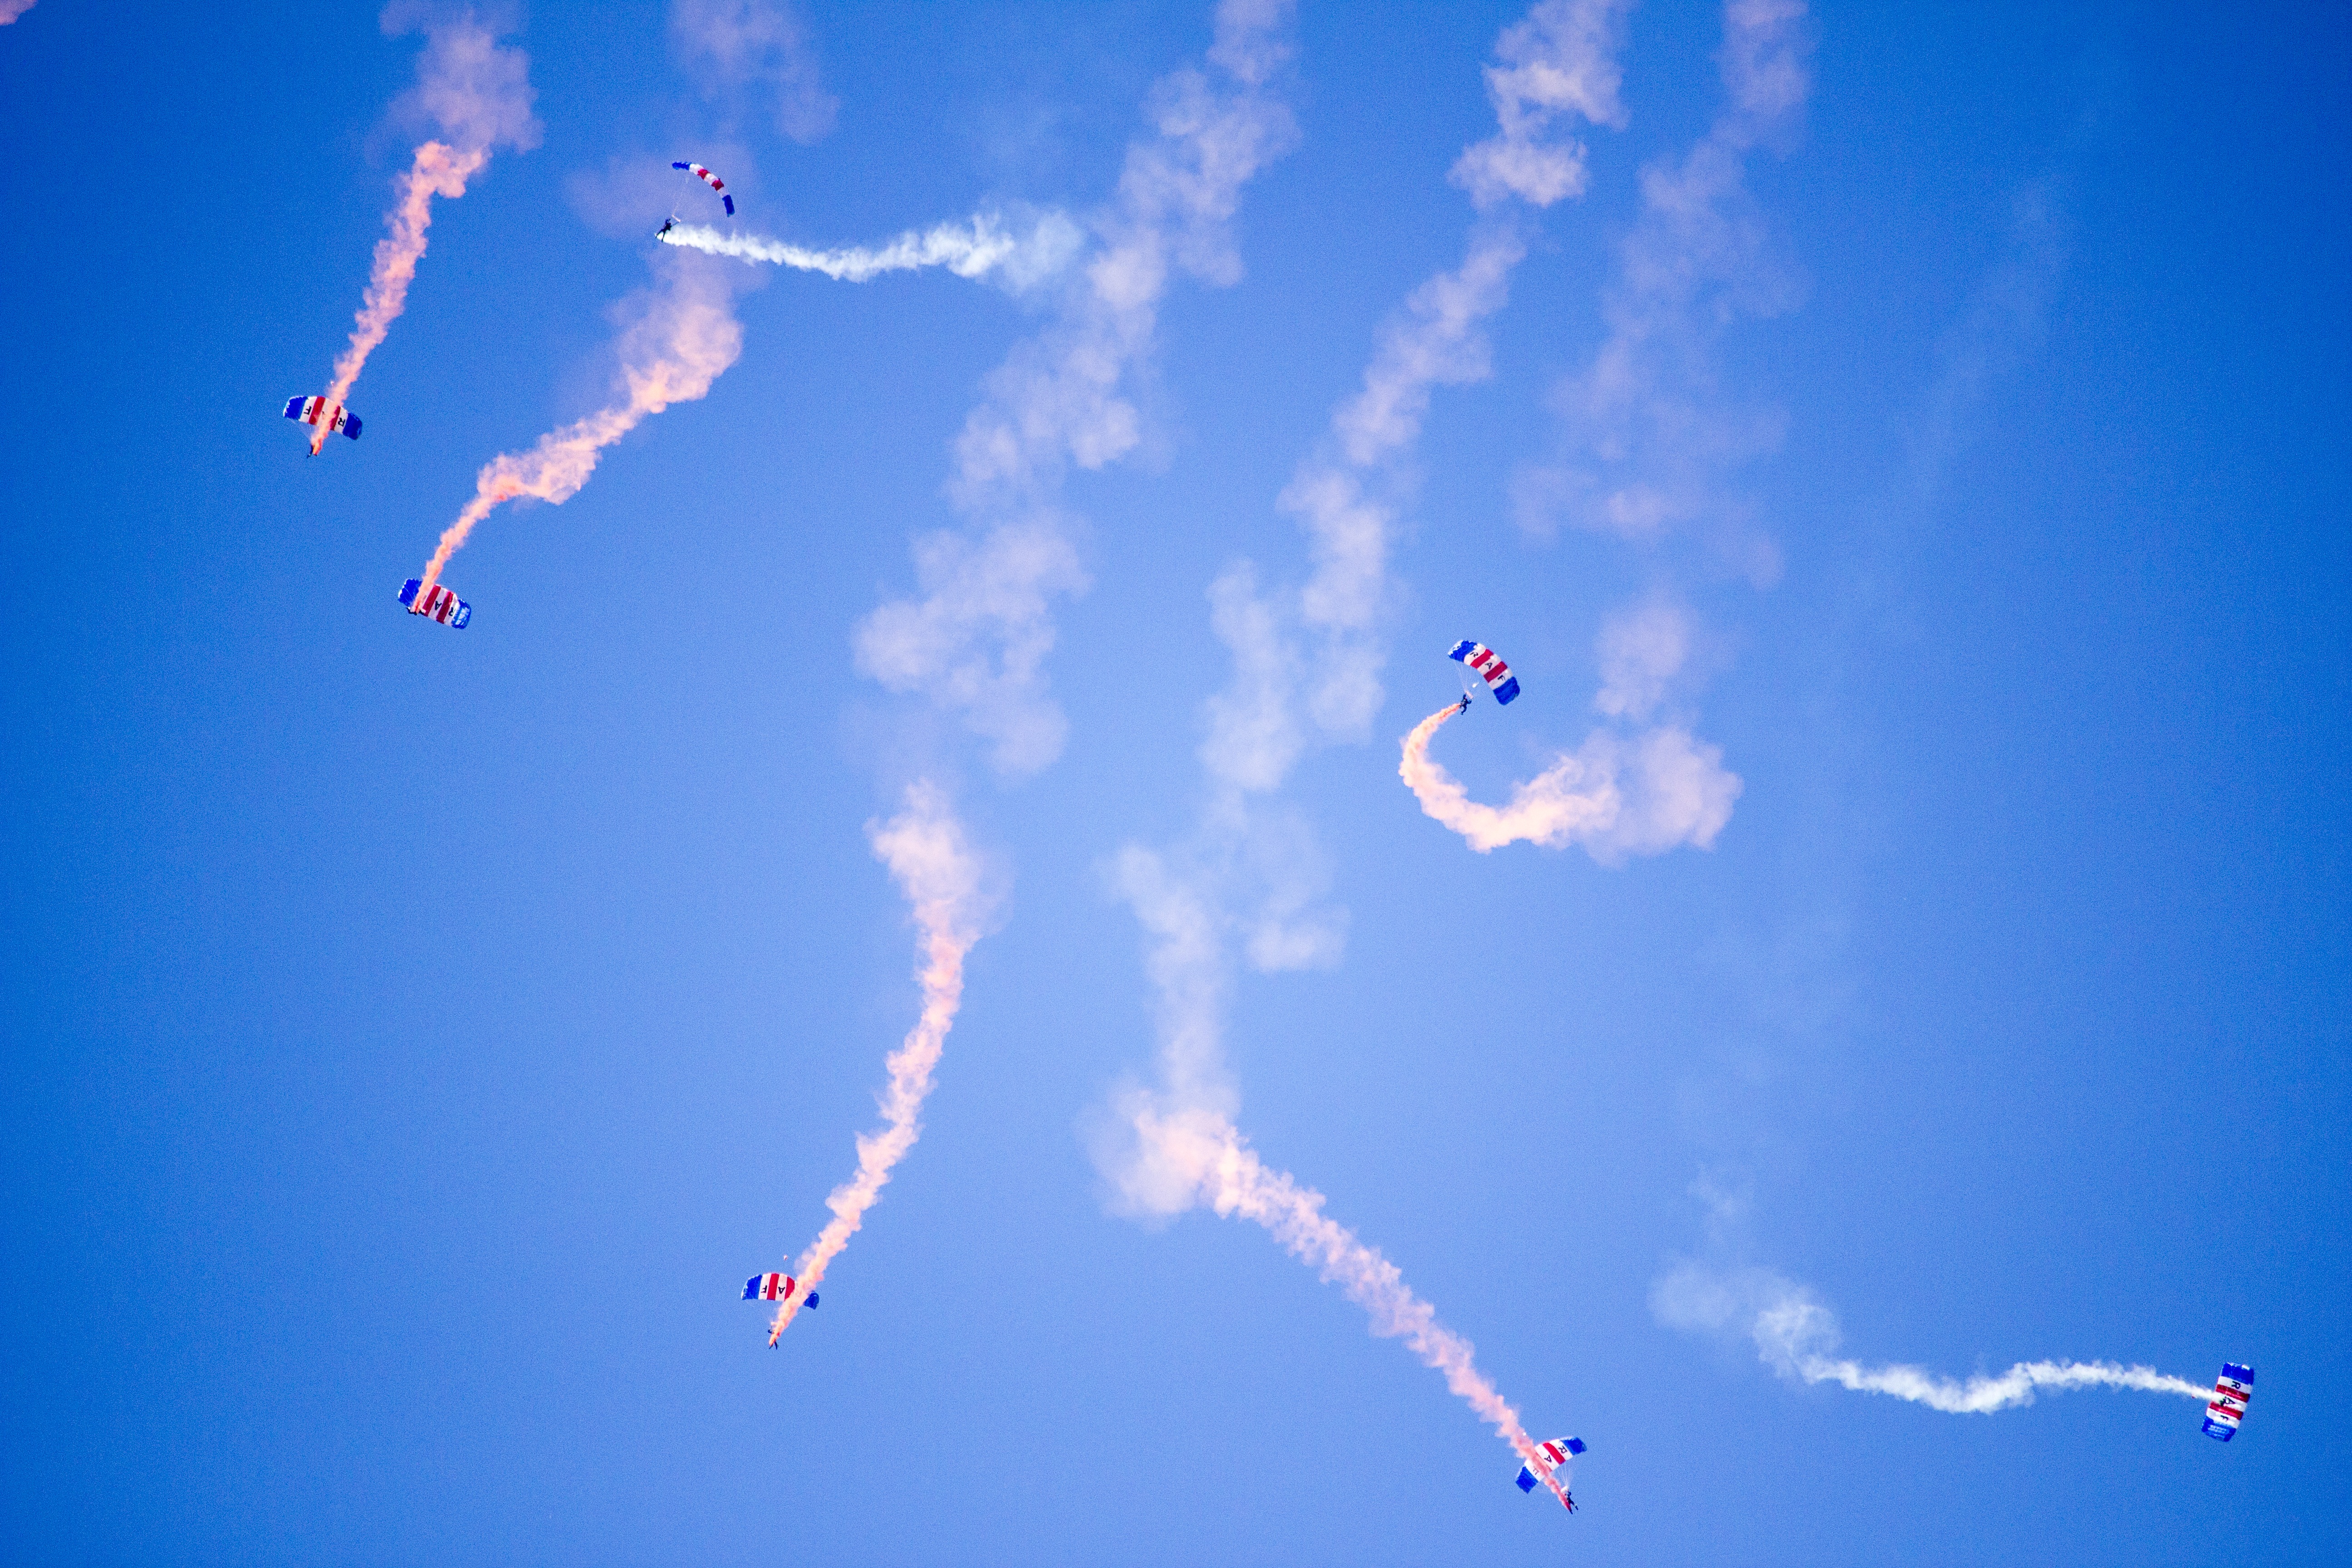
wing, sky, sport, air, jump, formation, show, extreme, toy, parachute, skydiving, sports, parachuting, air sports, paratrooper, parachutist, skydiver, sky diving, atmosphere of earth